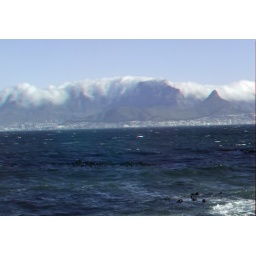
Robben Island cape town in anaglyph 3D red blue / cyan glasses